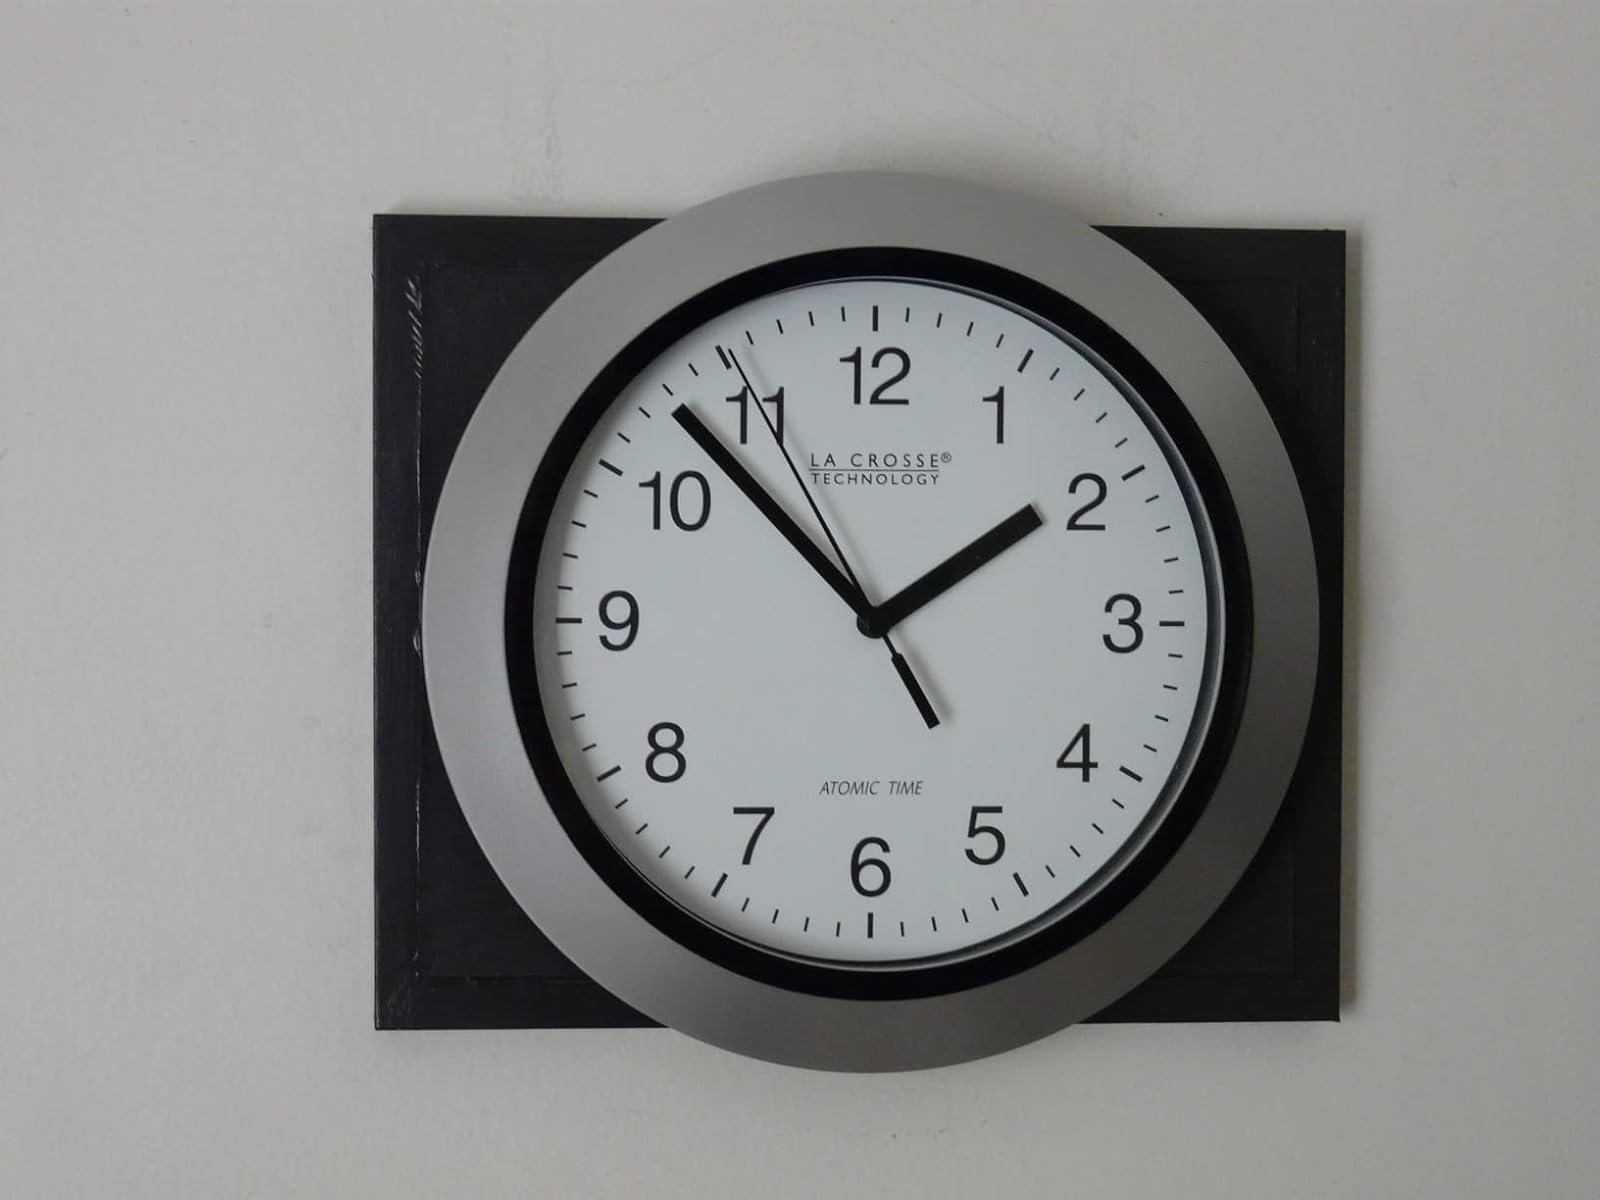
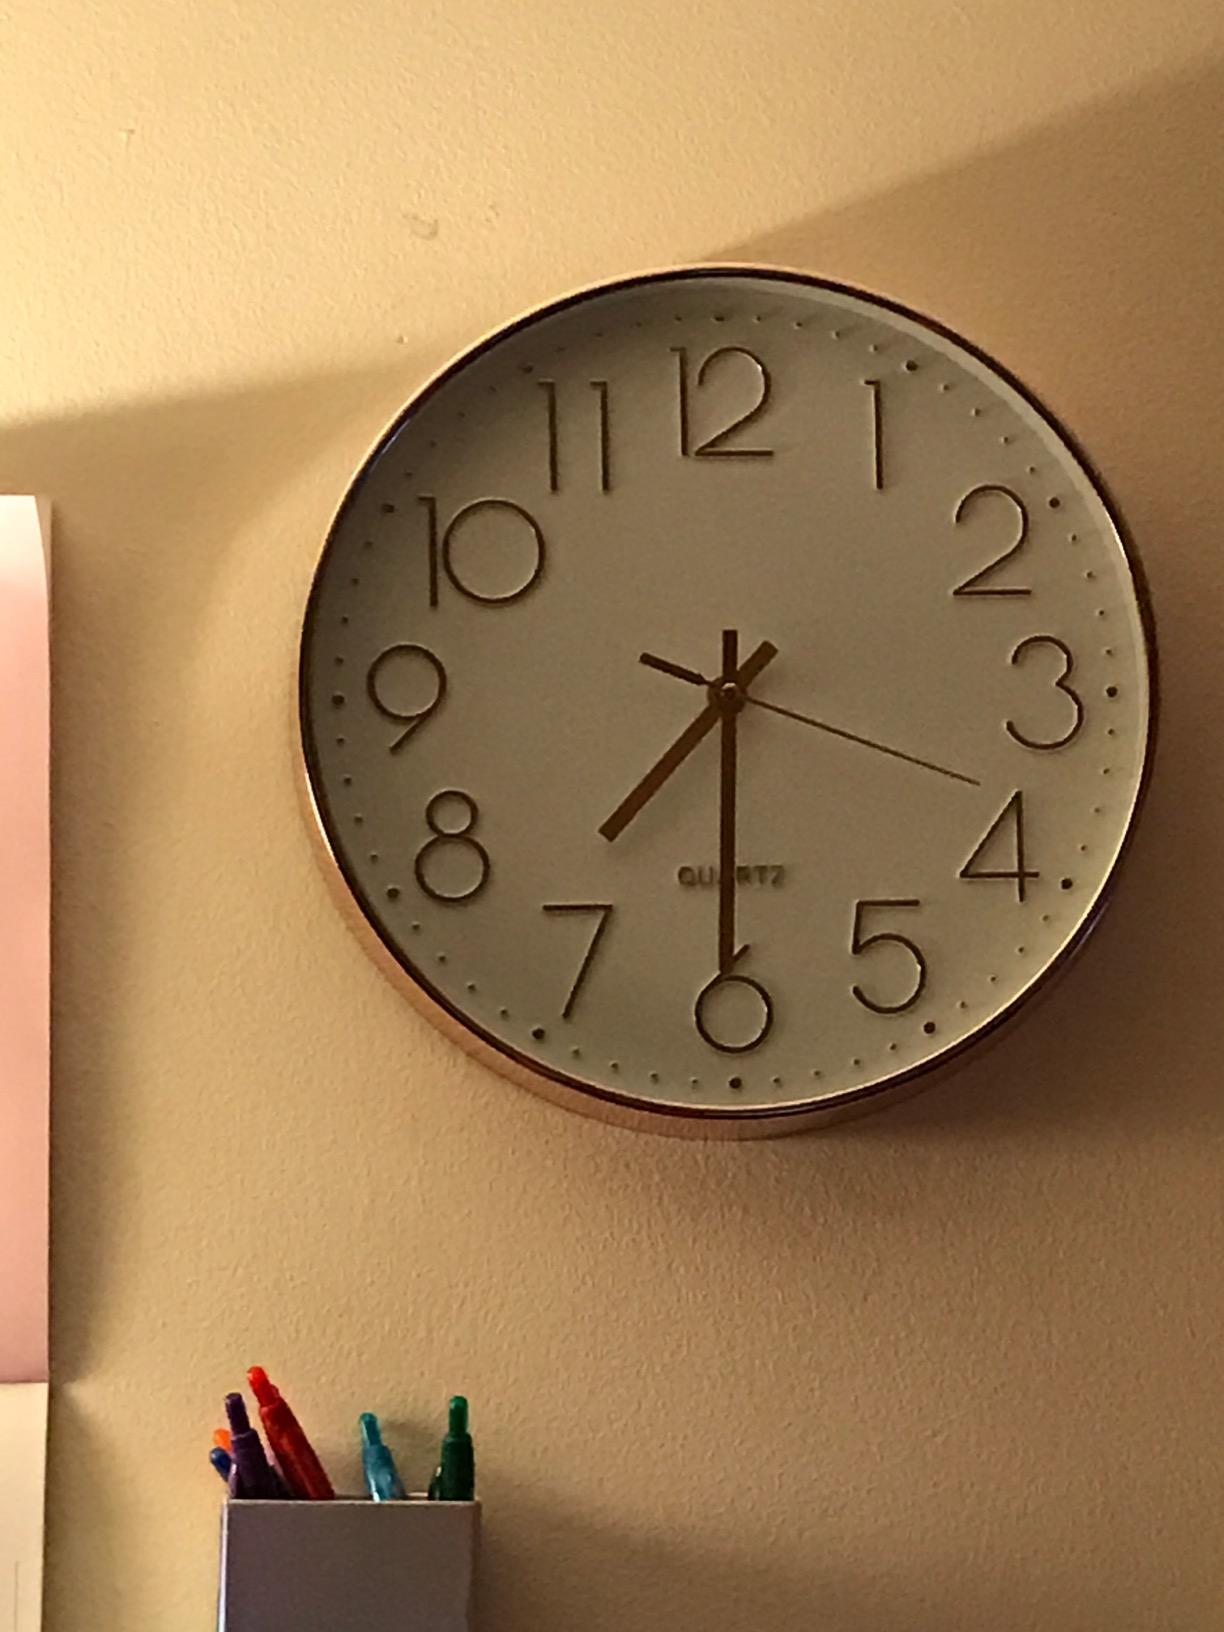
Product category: clock
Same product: no